War of the Worlds: The True Story

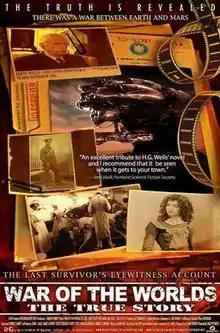
Theatrical release poster

War of the Worlds: The True Story is a 2012 American made-for-television science fiction-action film remake of "H. G. Wells' The War of the Worlds" based on English writer H. G. Wells's epic 1898 science fiction novel "The War of the Worlds". A documentary-style drama directed by Timothy Hines, it revisits Wells' novel, portraying the events of the book as historical, through the documented recollections of a survivor of the Martian war.